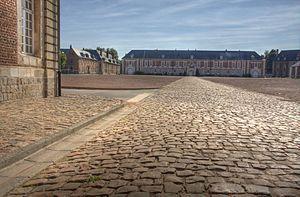
La citadelle d'Arras (Pas-de-Calais, France).
La citadelle d'Arras est construite par Vauban de 1668 à 1672, pour défendre la place d'Arras. Elle est inscrite au patrimoine mondial de l'Unesco.
Arras [aʁɑːs] est une commune française située dans le département du Pas-de-Calais en région Hauts-de-France.